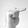
ASL letter: T